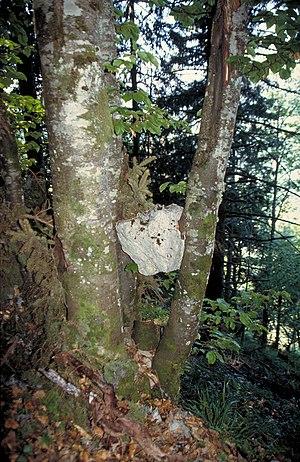
Chute de bloc et forêts de montagne
Une forêt de protection, une forêt protectrice, est une forêt identifiée comme préservant soit la sécurité de riverains contre certains risques naturels, soit la santé et la qualité de vie d'habitants de zones urbanisées, soit des écosystèmes particulièrement sensibles qu'elle héberge. Cette reconnaissance est actée selon une réglementation appropriée ou un contrat adapté, afin de la protéger, de la gérer ou de la restaurer en garantissant son objectif de protection. Elle peut être publique ou privée.